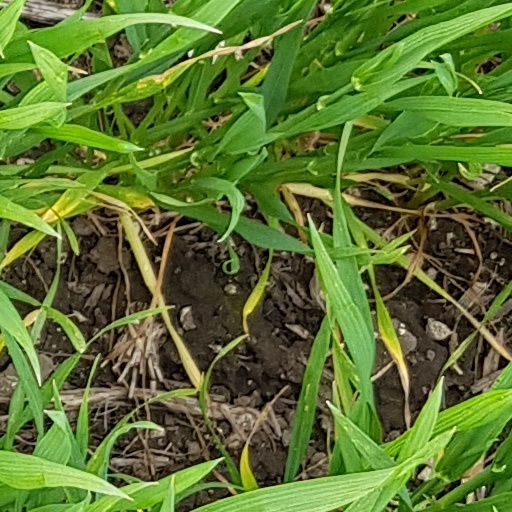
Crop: wheat